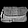
Label: Bag